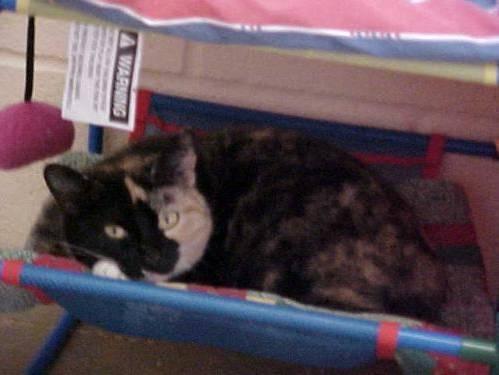
cat